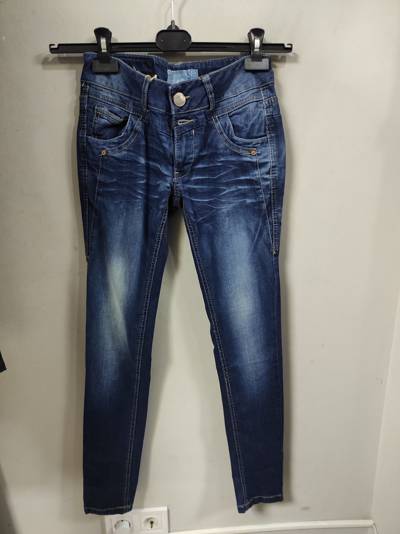
Waste category: clothes